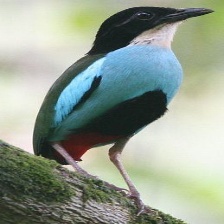
Species: AZURE BREASTED PITTA
Scientific name: PITTA STEERII